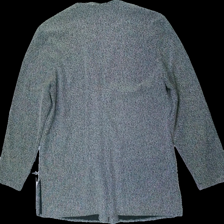
View: back
Type: Cardigan
Category: Ladies
Brand: Cappuchini
Colors: White, Black
Material: 68% polyester 32% cotton
Pattern: Other
Cut: Regular
Season: All
Damage location: top center
Damage 2 location: middle center
Damage 3 location: top center
Price range: 50-100
Recommended usage: Reuse
Description: melerad kofta med fickor fram